Charles I, Duke of Münsterberg-Oels

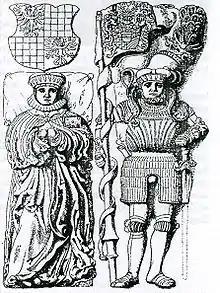
Drawing of the tomb of Charles I and his wife

Charles I, Duke of Münsterberg-Oels (also: "Charles I of Podebrady", , ; 2 or 4 May 1476, in Kladsko – 31 May 1536, in Frankenstein) was a member of the House of Poděbrady. He was Duke of Münsterberg and Duke of Oels as well as Count of Kladsko. From 1519 to 1523 he held the office of the bailiff of Upper Lusatia, in 1523 he was made Obersthauptmann of Bohemia and in 1524 Landeshauptmann of Silesia.